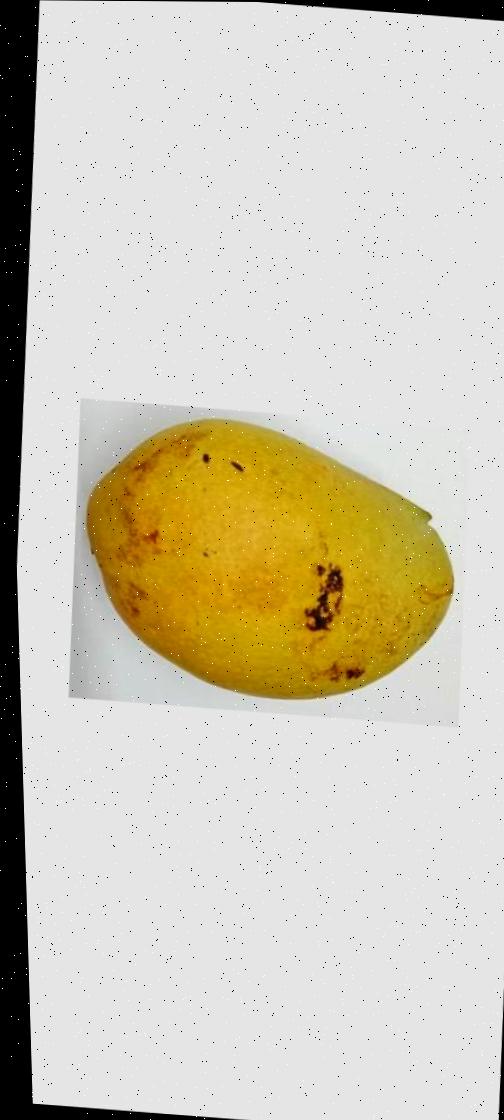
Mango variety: Bari-11